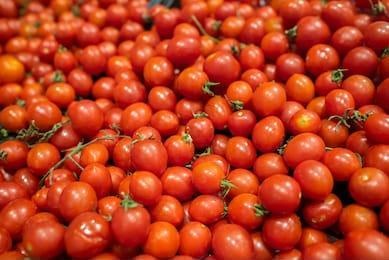
Label: tomato